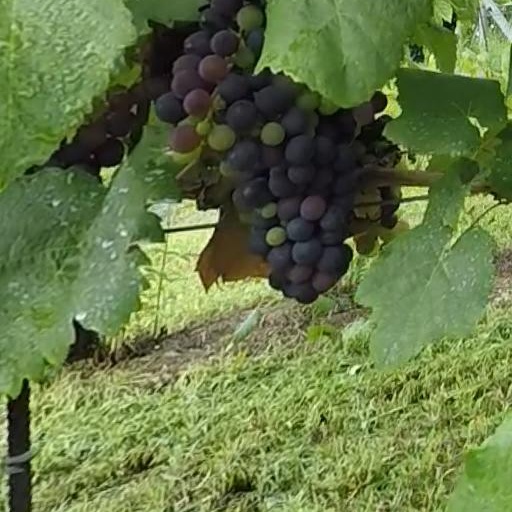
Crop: grape